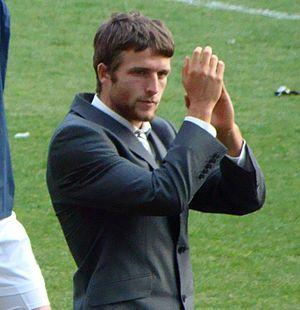
La campagne 2011-2013 de l'équipe du pays de Galles espoirs de football voit la sélection galloise des moins de 21 ans engagée dans les éliminatoires du Championnat d'Europe de football espoirs 2013 qui se déroule en Israël. Intégrée au groupe 3 de ces éliminatoires, l'équipe remporte son premier match, contre l'équipe d'Andorre et prend immédiatement la tête de son groupe.